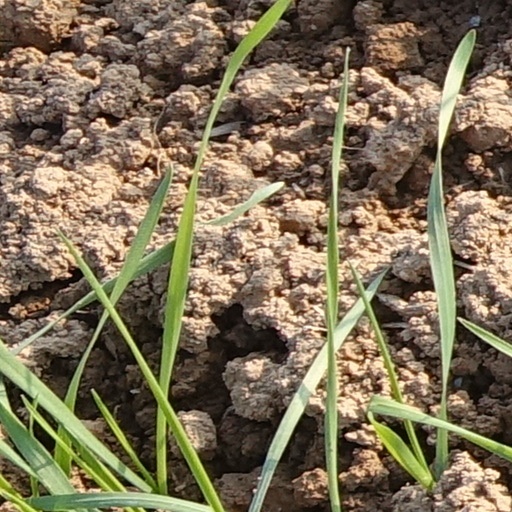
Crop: wheat